Airline History Museum

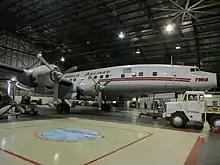
Lockheed Super G Constellation

The museum's DC-3 is currently being made airworthy. One of its two engines has been overhauled, while its second is still undergoing a rebuild; the exterior and interior restoration of the aircraft is nearing completion, while the installation of new carpeting and restored seats has been completed. This Douglas DC-3-G202A, registration number NC1945, serial number 3294, was built in Santa Monica, California in February 1941. It was delivered to Transcontinental and Western Airlines at Kansas City, Missouri, on March 4, 1941, and now resides in its original home city again.